Isothermal microcalorimetry

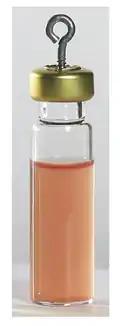
Example of a 4 ml ampoule for IMC studies. Fig. 1

However, for most applications it is paramount to know, by some means, what process or processes are being measured by monitoring heat flow. In general this entails first having detailed physical, chemical and biological knowledge of the items placed in an IMC ampoule before it is placed in an IMC instrument for evaluation of heat flow over time. It is also then necessary to analyze the ampoule contents after IMC measurements of heat flow have been made for one or more periods of time. Also, logic-based variations in ampoule contents can be used to identify the specific source or sources of heat flow. When rate process and heat flow relationships have been established, it is then possible to rely directly on the IMC data.